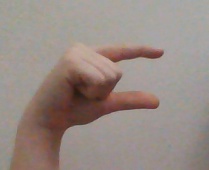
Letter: dal